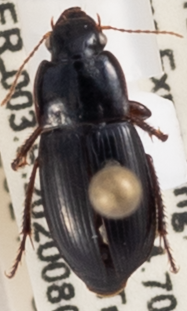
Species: Harpalus ellipsis
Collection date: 2020-08-05
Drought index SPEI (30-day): -0.884
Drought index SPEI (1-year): -0.71
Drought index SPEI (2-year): -0.058